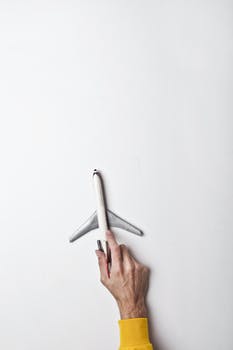
Label: No Watermark